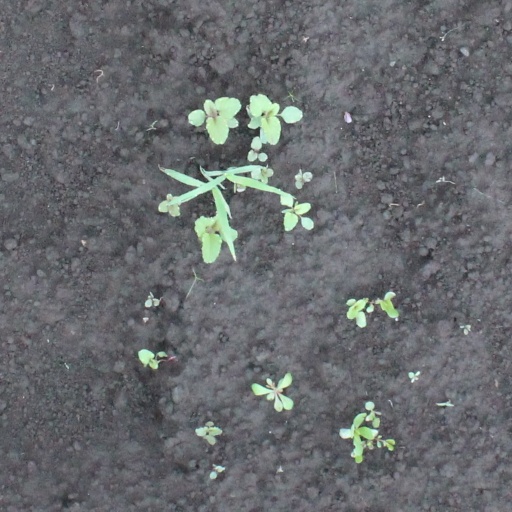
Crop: soybean